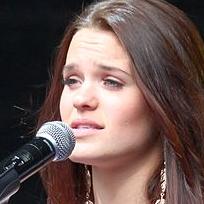
Age: 18